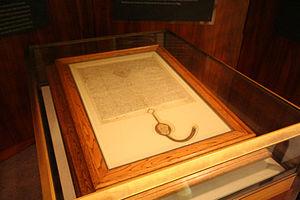
Magna Carta, latin pour Grande Charte, désigne plusieurs versions d'une charte arrachée une première fois par le baronnage anglais au roi Jean sans Terre le 15 juin 1215 après une courte guerre civile qui culmine le 17 mai par la prise de Londres. Les barons, excédés par les demandes militaires et financières du roi et par les échecs répétés en France, en particulier à Bouvines et à La Roche-aux-Moines, y imposent, dans un esprit de retour à l'ordre ancien, leurs exigences, dont la libération d'otages retenus par le roi, le respect de certaines règles de droit propres à la noblesse, la reconnaissance des franchises ecclésiastiques et bourgeoises, le contrôle de la politique fiscale par un Grand Conseil.